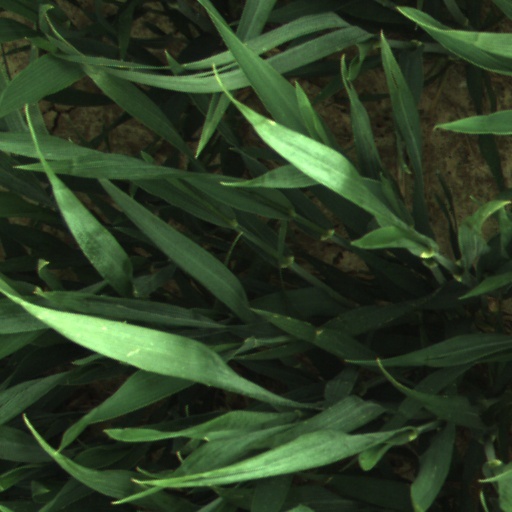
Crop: wheat